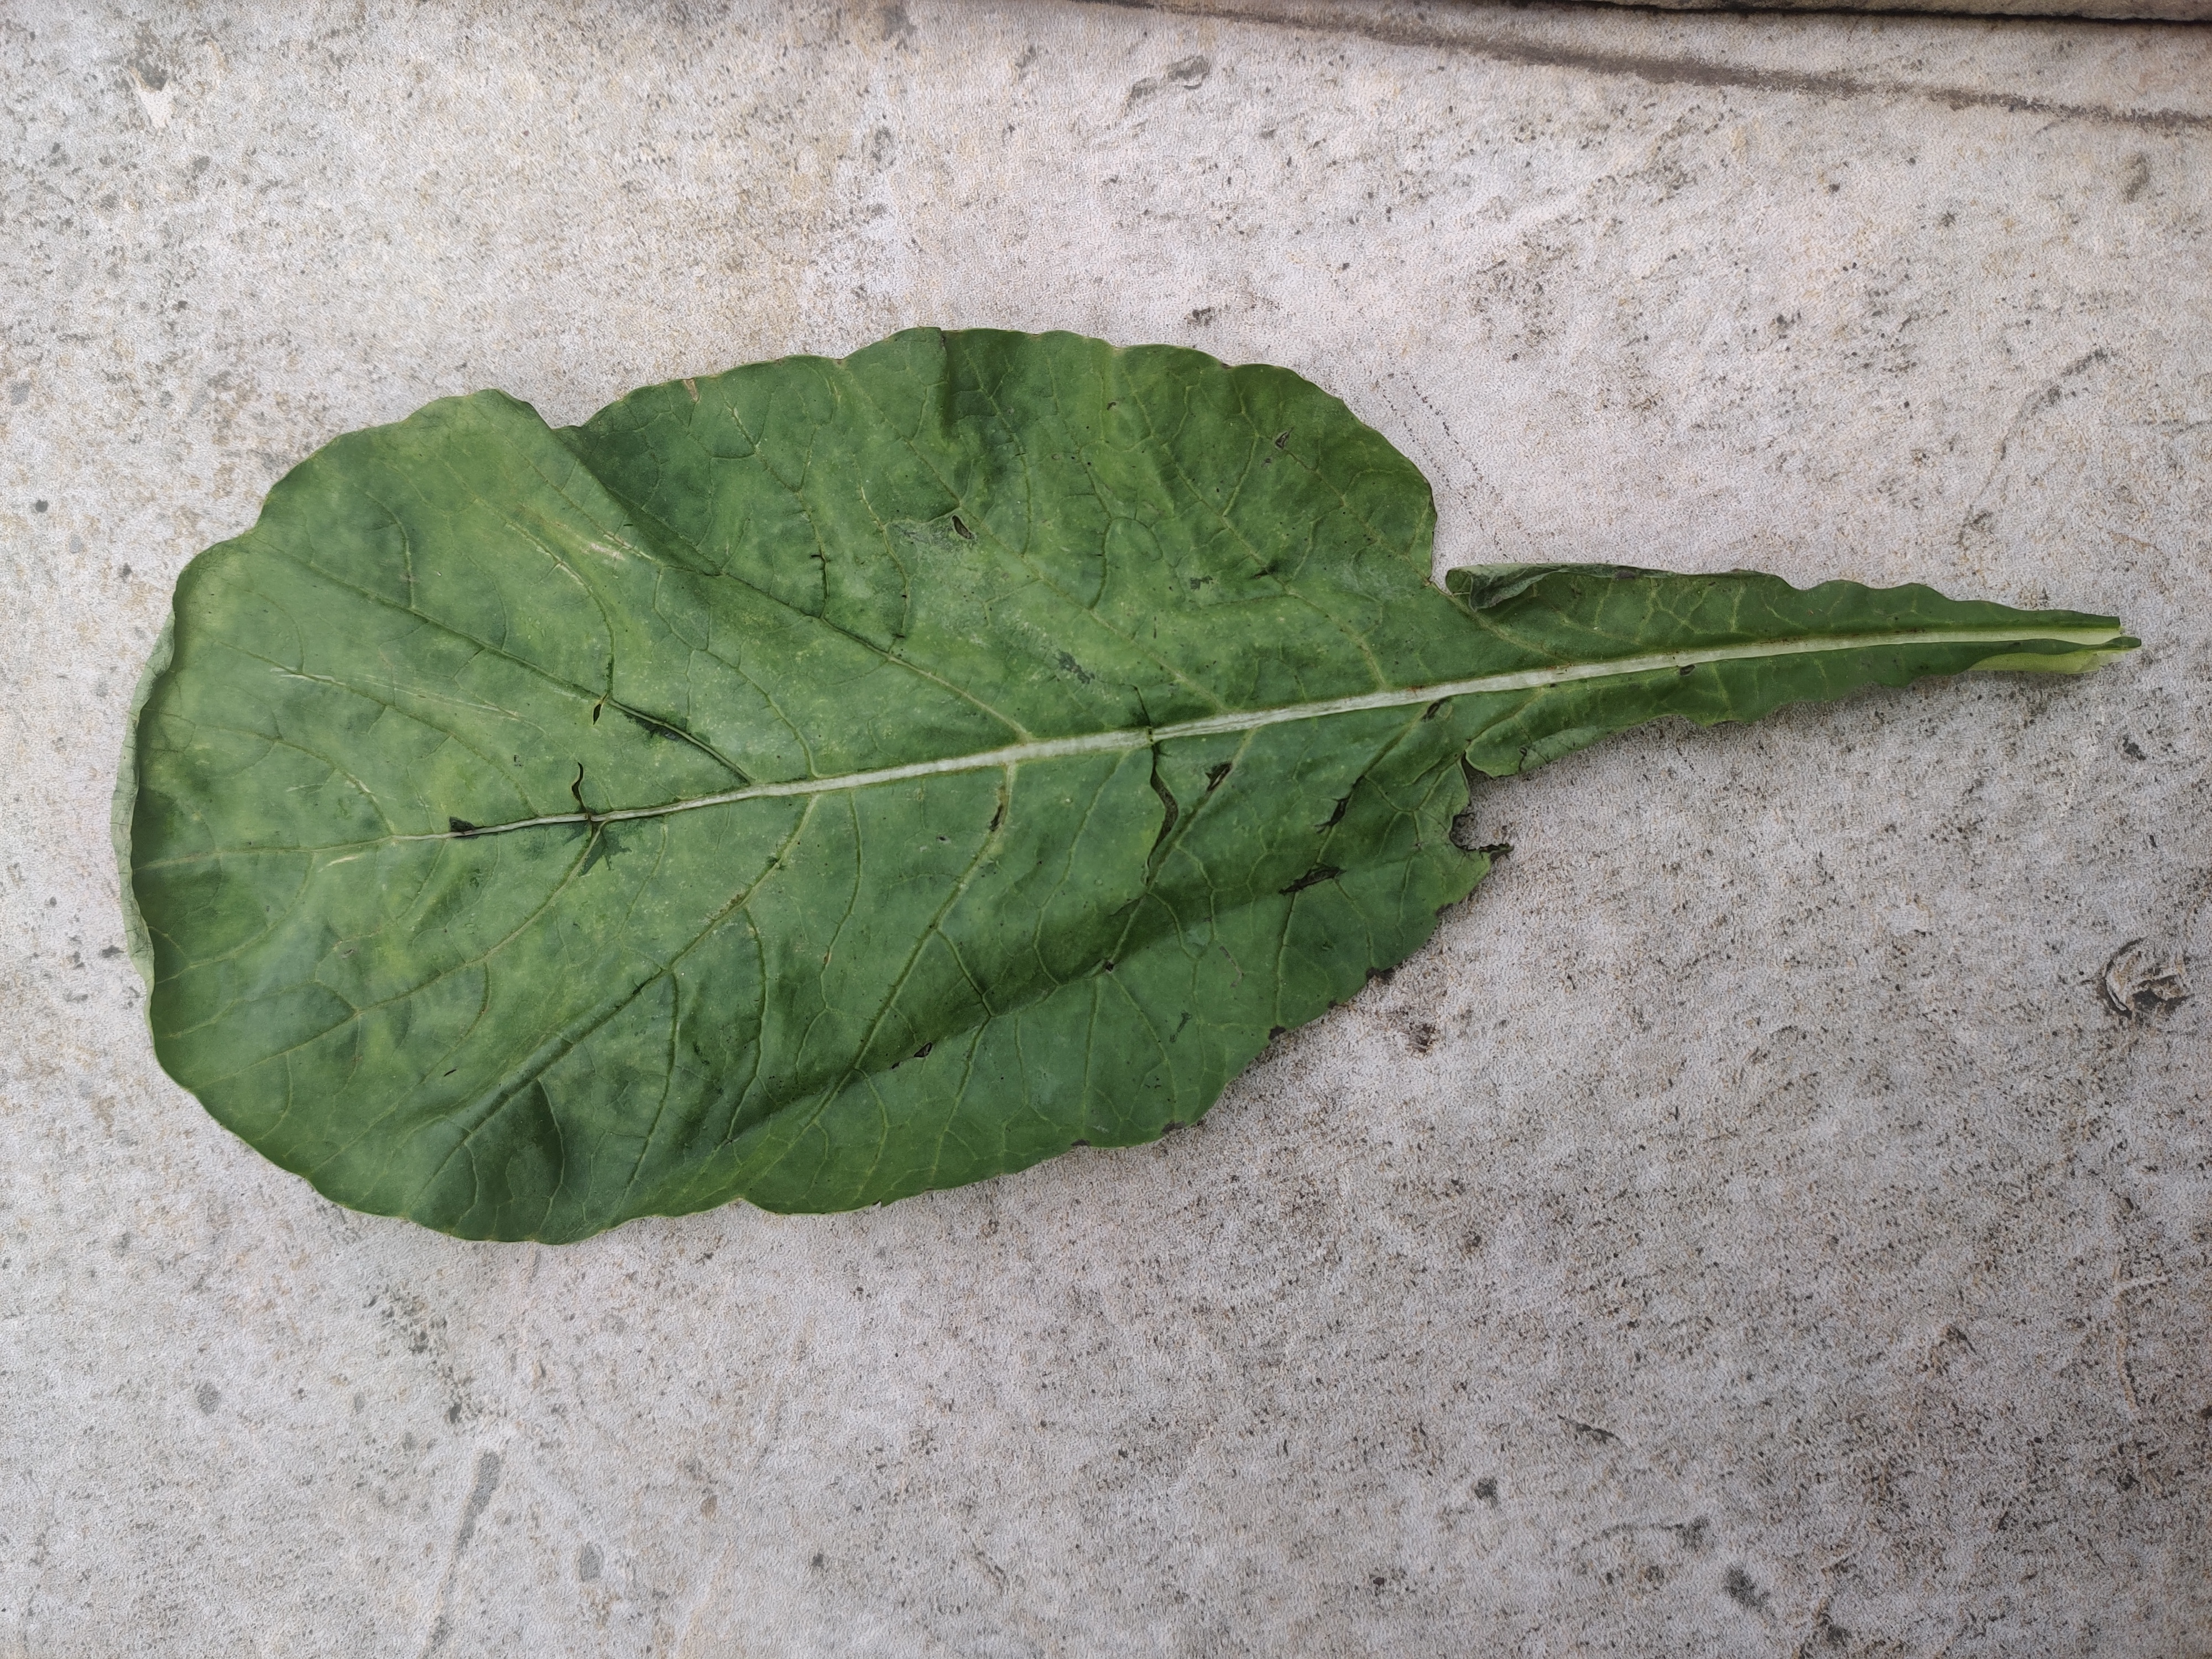
Plant: Raddish